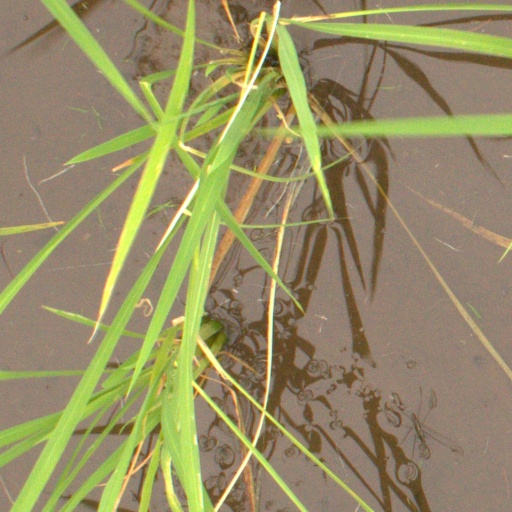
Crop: rice